Nashua Gummed and Coated Paper Company Historic District

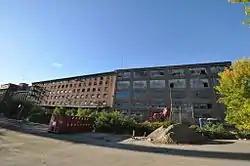

The Nashua Gummed and Coated Paper Company Historic District encompasses a collection of former industrial buildings on the north side of the Nashua River in Nashua, New Hampshire. Located on Franklin and Front Streets west of Main Street, the complex was developed by the Nashua Gummed and Coated Paper Company, later the Nashua Corporation, beginning in the late 19th century. It was a major manufacturing and employment center for the city until mid-1990s, when the company's business declined. One of its former storehouses was converted to residences in the 2000s, and the main complex is, in 2015-16, undergoing the same process. The complex of surviving buildings was listed on the National Register of Historic Places in 2015.